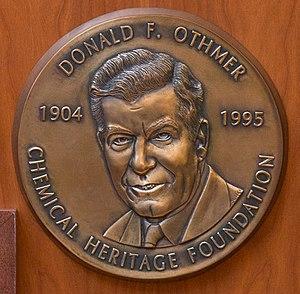
La médaille d'or Othmer reconnaît les réalisations des personnes qui ont contribué au progrès de la chimie et de la science à travers leurs activités dans des domaines tels que l'innovation, l'entrepreneuriat, la recherche, l'éducation, la diffusion auprès du public, de la législation et la philanthropie. La médaille est décernée chaque année sous le parrainage de la Chemical Heritage Foundation et quatre organisations affiliées: l'American Chemical Society, l'American Institute of Chemical Engineers, le Club des chimistes, et la section américaine de la Société de chimie industrielle, lors de la journée du patrimoine de la Chemical Heritage Foundation.